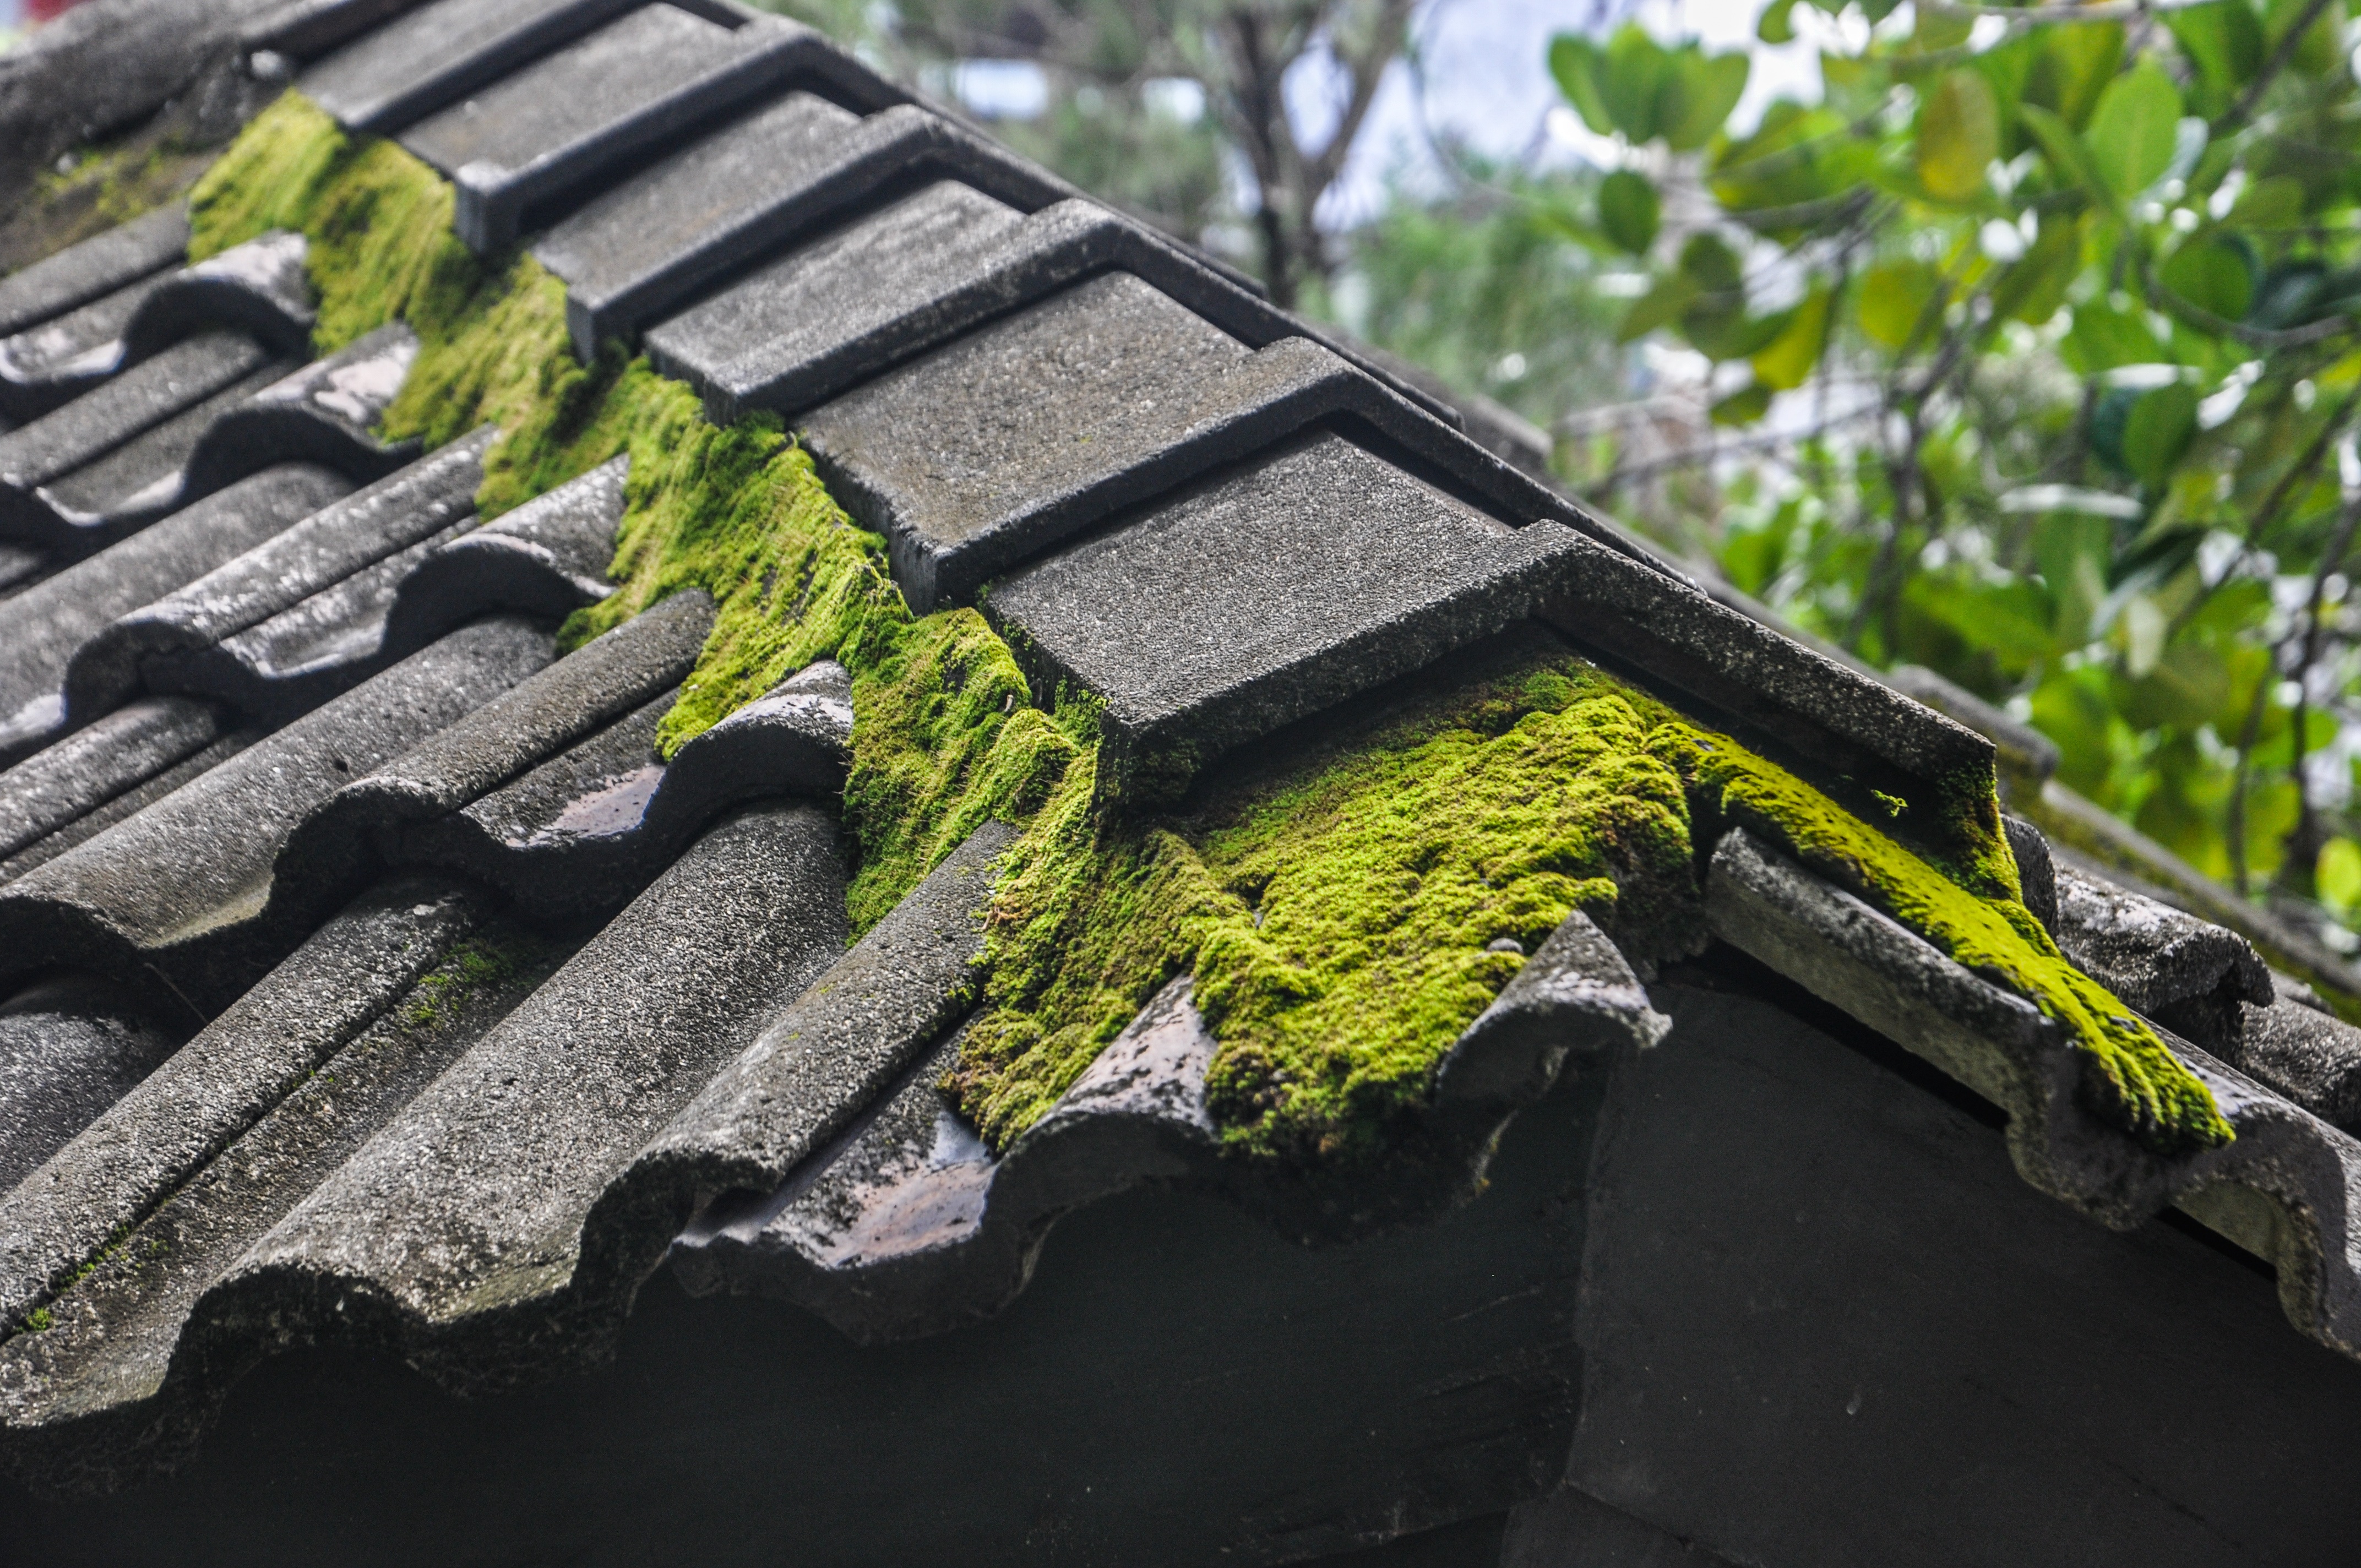
tree, nature, grass, rock, leaf, roof, building, wall, moss, green, soil, garden, terrain, plants, grey, art, road surface, moss on the roof, outdoor structure